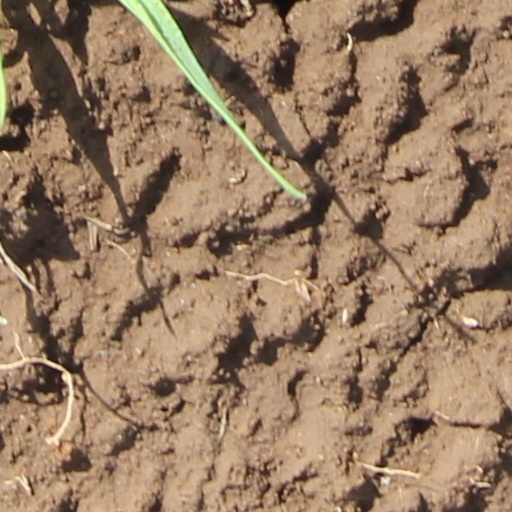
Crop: wheat